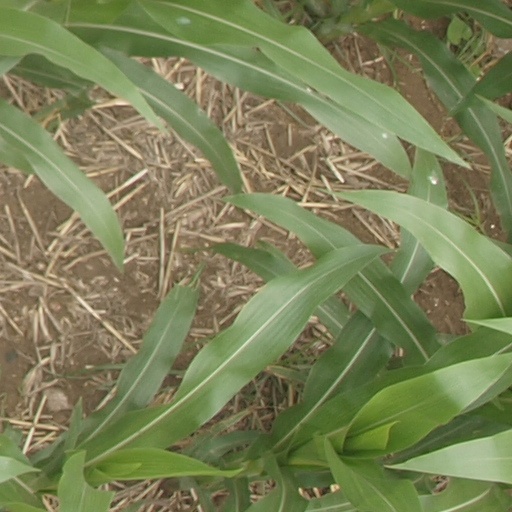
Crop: maize; corn